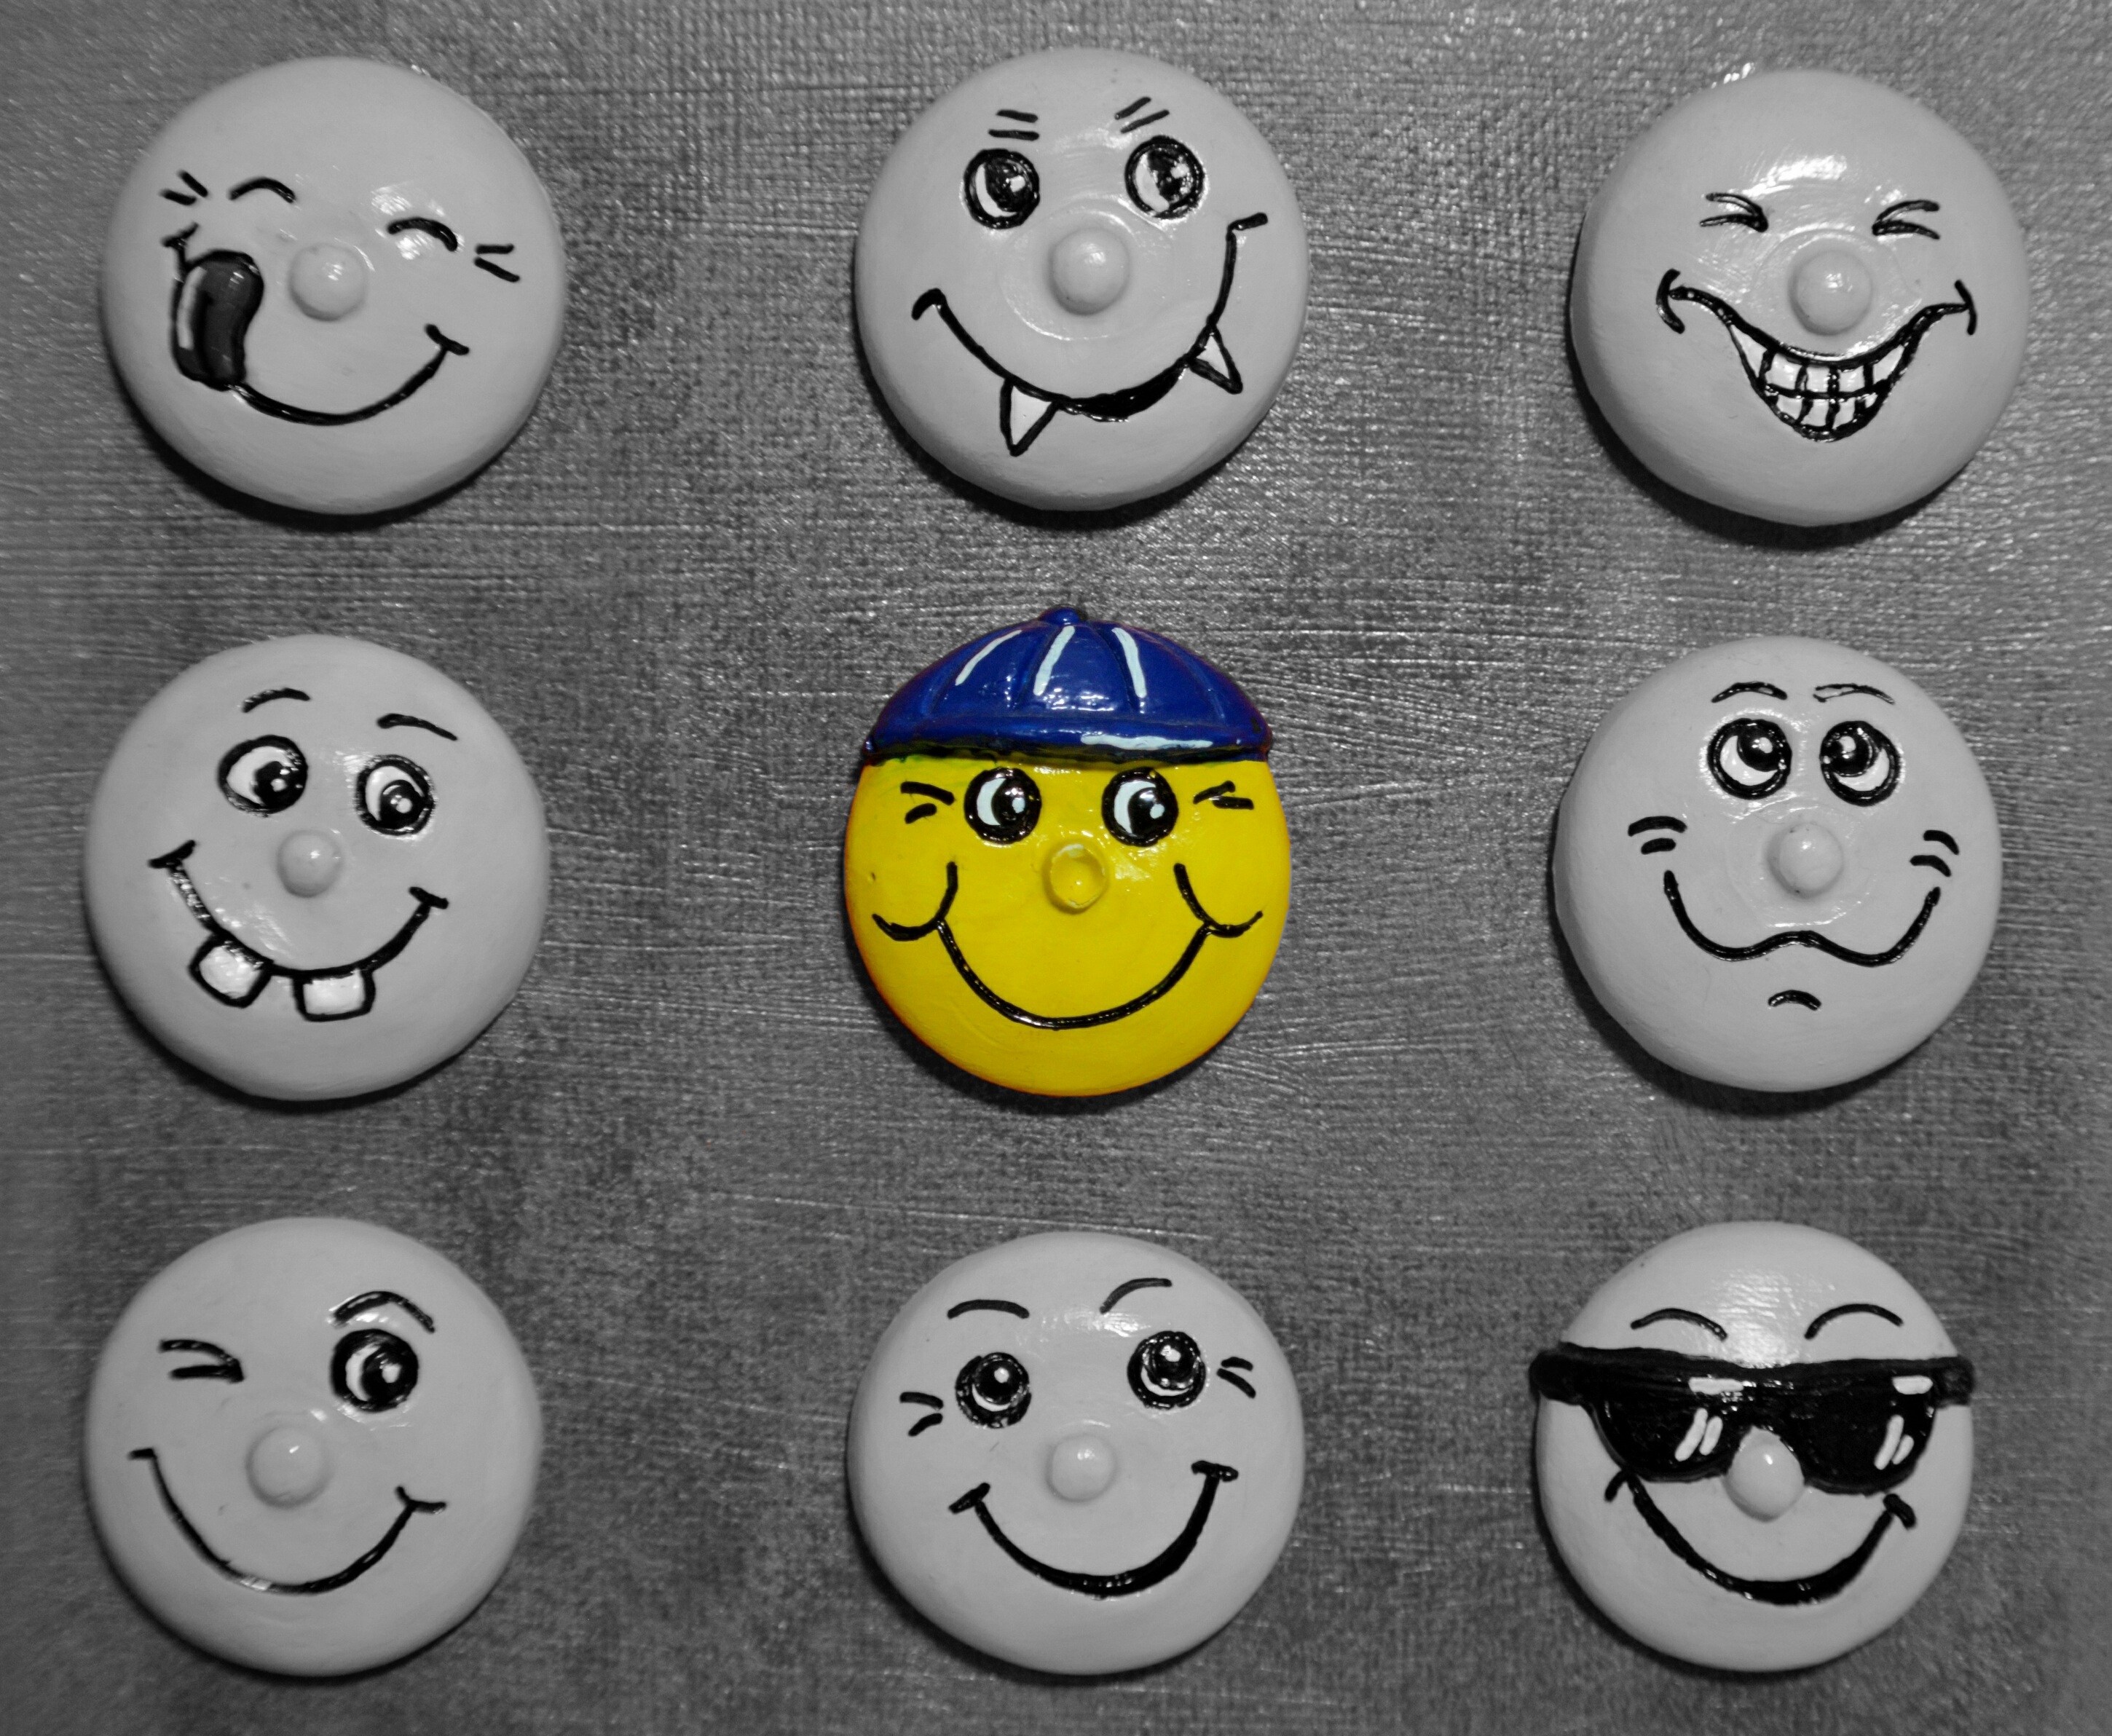
facial expression, smile, laugh, font, funny, icon, emotion, cartoon, smiley, emoticon, smilies